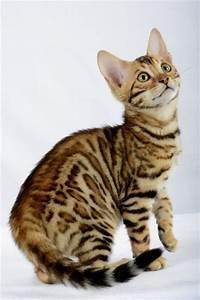
cat